Hasselt

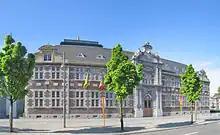
"Grauwzustersklooster", including the Old Inn

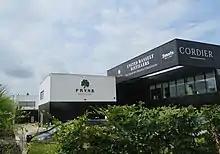
United Hasselt Distillers distills the famous brands "Fryns" and "Smeets" of Hasselt jenevers or gins

Hasselt brands itself as the "Capital of Taste", owing to its local distilleries of Jenever, the Hasselt Jenever Festival, Hasselt speculaas, and chocolate production.